Flappers and Philosophers

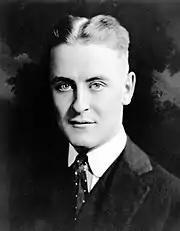
F. Scott Fitzgerald c. 1920.

"The New York Times" in its September 26, 1920 edition evaluated the collection in light of Fitzgerald's recently published first novel "This Side of Paradise" (1920): "[H]is eight short stories range the gamut of style and mood with a brilliance, a "jeu perle" ["pearly tone"], so to speak, which is not to be found in the novel." The reviewer compares the works favorably to the "Russian school" and to the American author O. Henry, and closes by commending "Mr. Fitzgerald's talent and genius."